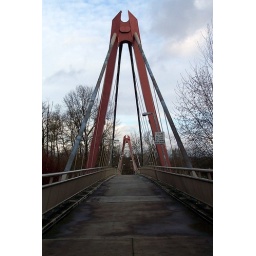
Peter DeFazio bike bridge over the Willamette River.